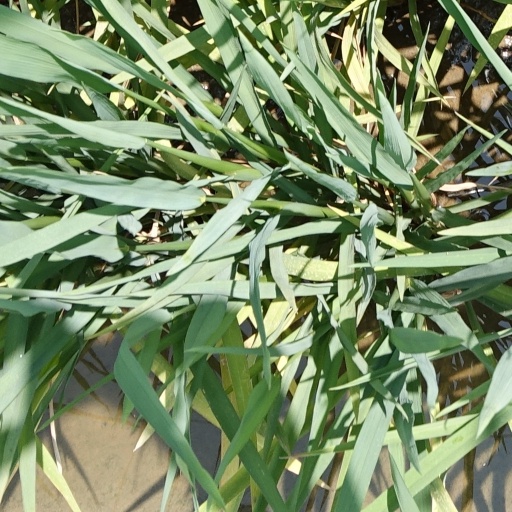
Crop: rice